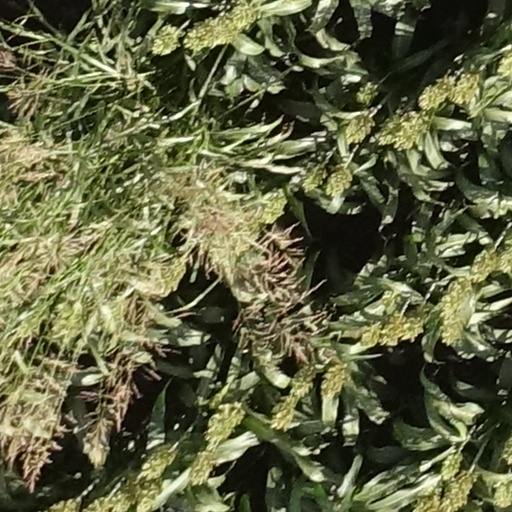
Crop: sorghum